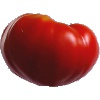
Label: Tomato 3